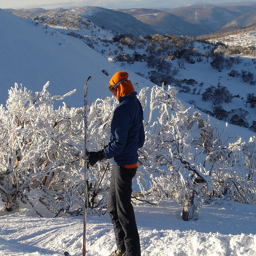
A person with skis standing on a snowy slope.
A person holding a ski and ski pole, standing in the snow.
A person with ski standing on the snow.
A snowboarder on top of a mountain getting ready
A man standing on a snow covered hilltop with a ski.